Aldershot Military Stadium

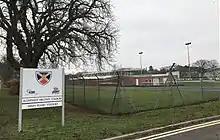
The Rugby Stadium in 2021

The Rugby Stadium has a smaller 500-seat spectator stand with full changing facilities and is fully floodlit. During the 2022 Challenge Cup, the ground hosted the first Army-Navy interservice derby in the competition, which saw the Navy win in golden point extra time.